Eye to Eye (British TV series)

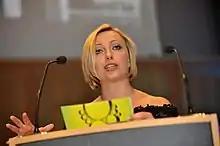
Francine Lacqua, the host of "Eye to Eye".

The series premiered on 28 March 2011 on Bloomberg Television's Europe, the Middle East and Africa feeds. The series premiered in Asia Pacific markets on 11 June 2011.